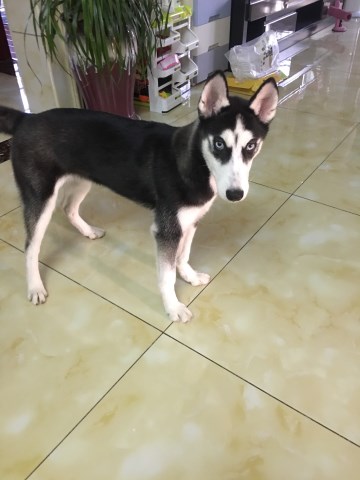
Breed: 1160-n000003-Siberian_husky